An der Etsch

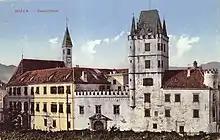
Commandry ("Deutschhaus") Bolzano

The Teutonic Knights had erected a first hospital at the confluence of Etsch and Eisack near Bozen in 1202, followed by several hostels along the mountain road up to the Brenner Pass, vital for the Holy Roman Emperors heading for Italy or on crusades to the Holy Land.